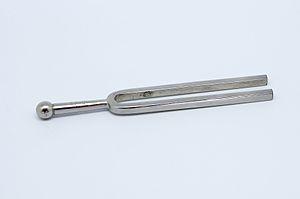
Diapason